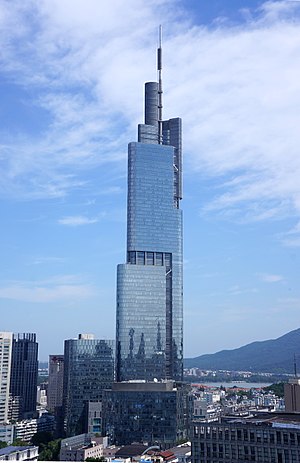
Greenland Square Zifeng Tower
Zifeng Tower
Greenland Square Zifeng Tower, eller Nanjing Greenland Financial Center, er en 450 meter høj skyskraber i Nanjing i Kina. Den står stod færdig 2009, og var i 2010 den sjettehøjeste bygning i verden. Det er Kinas næsthøjeste bygning. Bygningen har 89 etager, og 72. etage er åben for besøgende.